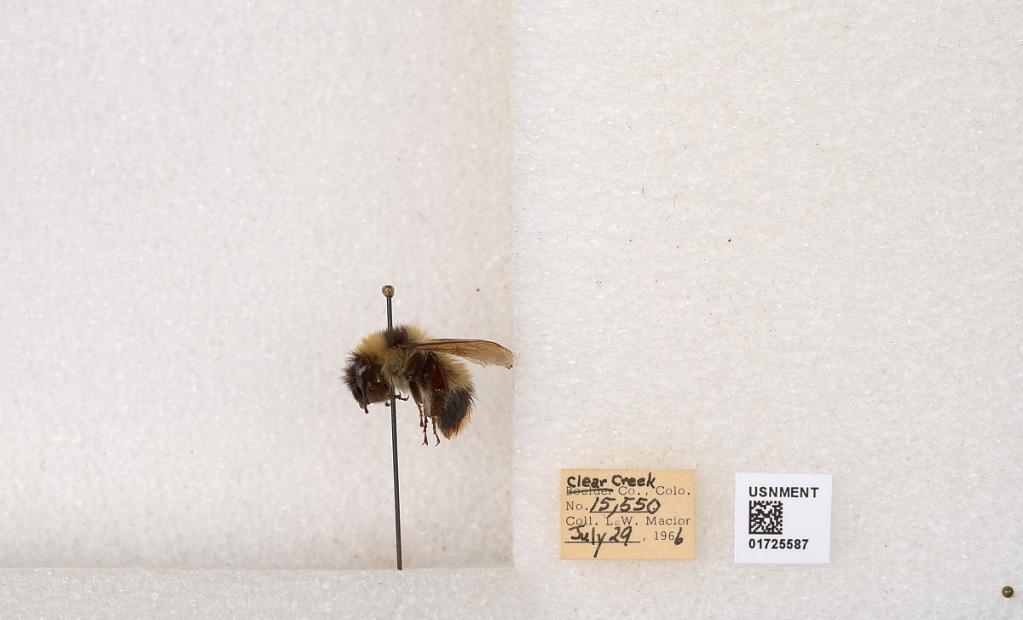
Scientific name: Bombus kirbyellus
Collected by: L. Macior
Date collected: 1966-7-29
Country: United States
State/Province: Colorado
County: Clear Creek
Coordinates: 39.6891, -105.644